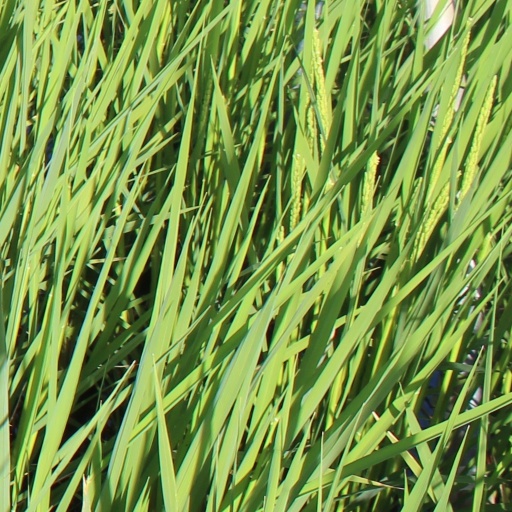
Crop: rice